Muir Beach, California

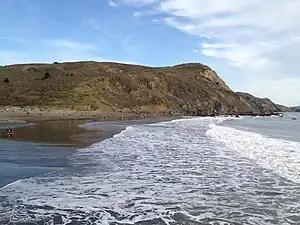
Waves on Muir Beach

At the 2010 census Muir Beach had a population of 310. The population density was . The racial makeup of Muir Beach was 283 (91.3%) White, 5 (1.6%) African American, 1 (0.3%) Native American, 12 (3.9%) Asian, 1 (0.3%) from other races, and 8 (2.6%) from two or more races. Hispanic or Latino of any race were 7 people (2.3%).